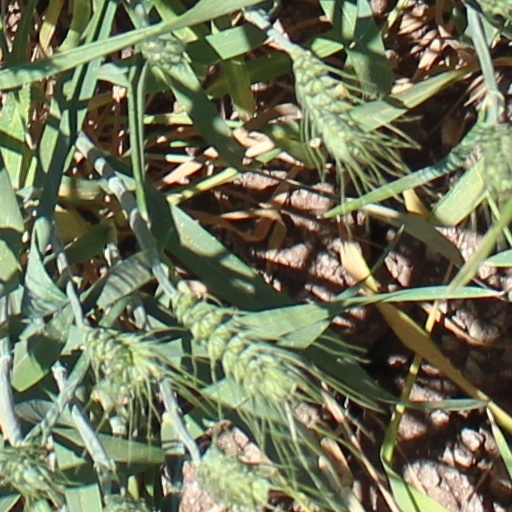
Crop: wheat